Lords of Magic

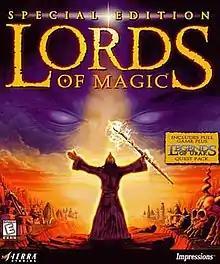
"Special Edition" cover art

Lords of Magic is a turn-based strategy Microsoft Windows game designed for Windows 95/98 by Sierra On-Line. The game was intended to combine elements of "Heroes of Might and Magic II" and "Lords of the Realm II". The special edition also contains the "Legends of Urak" quest pack, a set of five individual quests that revolve around stories unrelated to the main plot of the game.